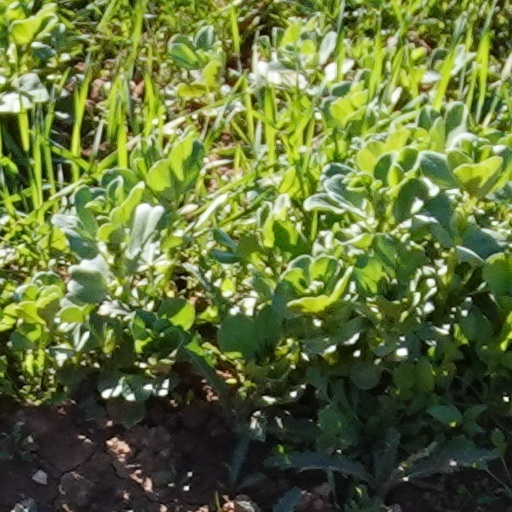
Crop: wheat